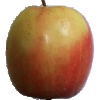
Label: apple_pink_lady